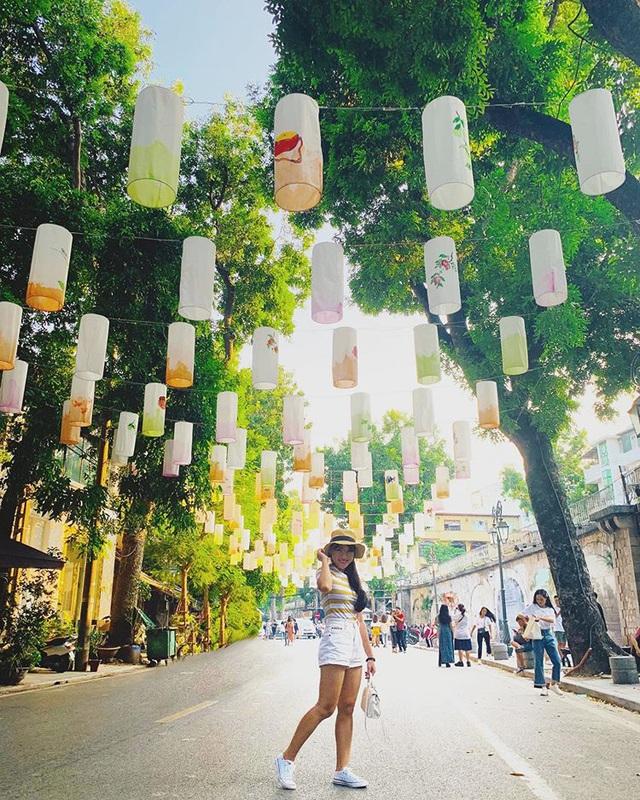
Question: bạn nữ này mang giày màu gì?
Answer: bạn nữ này mang giày màu trắng